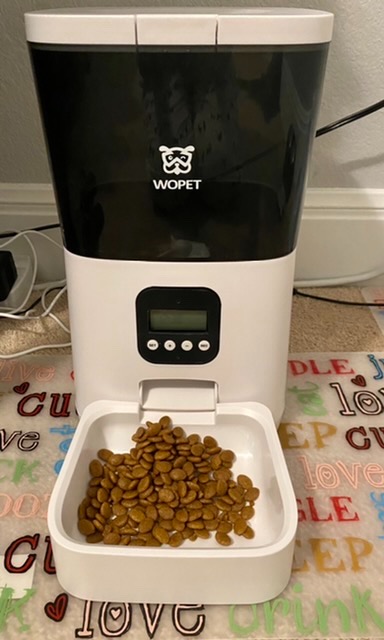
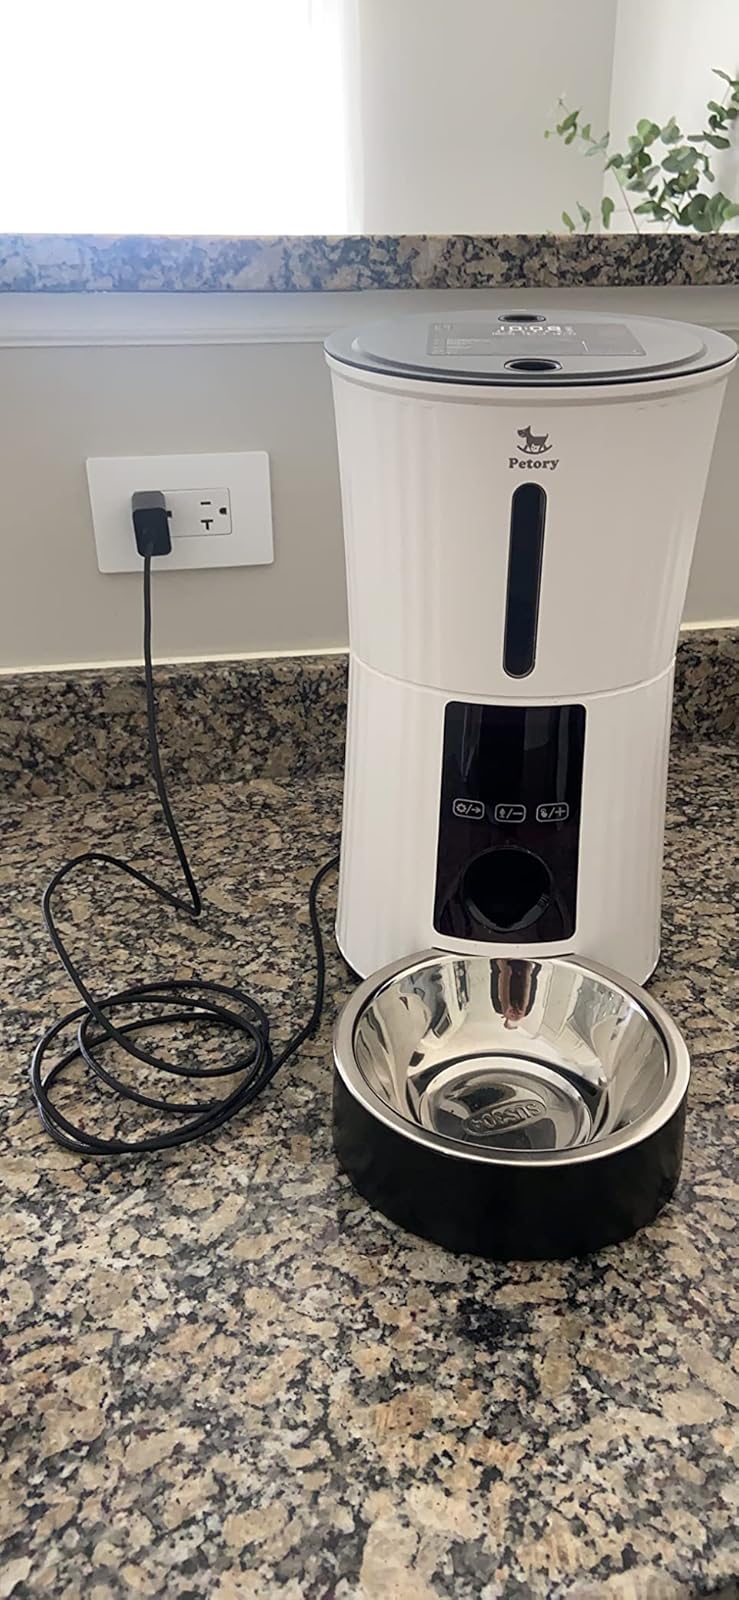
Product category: items_feeder
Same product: no